Alexander Neverov

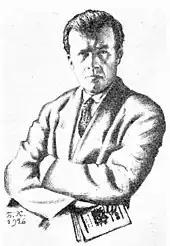
Portrait of Neverov by Boris Kustodiev

Neverov died suddenly of heart failure on 24 December 1923 in Moscow. He was buried at the Vagankovo Cemetery.